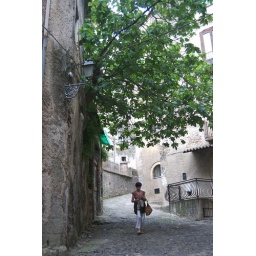
Rogliano, fig tree growing in a wall